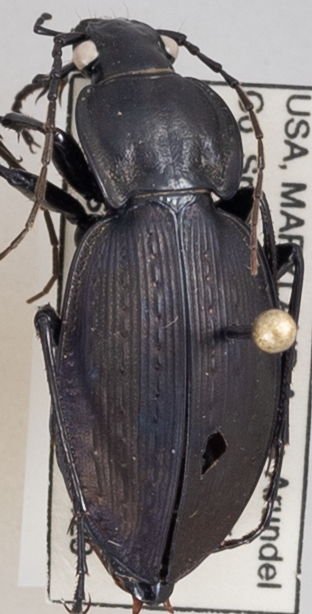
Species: Carabus vinctus
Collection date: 2021-04-29
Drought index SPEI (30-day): -0.672
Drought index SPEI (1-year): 2.09
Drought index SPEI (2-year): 1.45